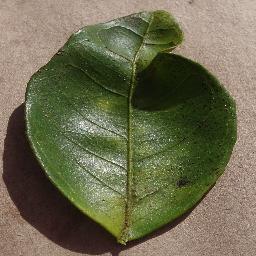
Label: Orange___Haunglongbing_(Citrus_greening)